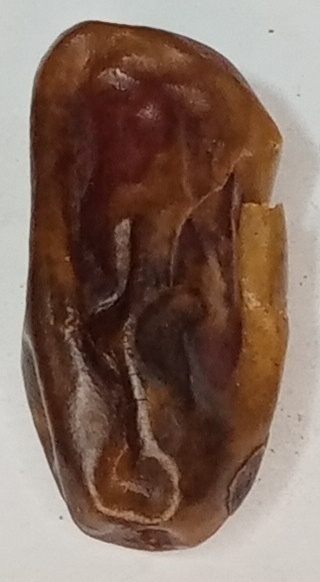
Variety: gajar
Size: small
Grade: grade-3